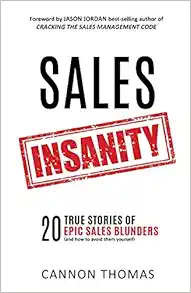
Sales Insanity: 20 True Stories of Epic Sales Blunders (and how to avoid them yourself)
Category: Books
Review What a wonderful piece of work Sales Insanity is. Insightful and highly entertaining, but at the same time wholly relevant. Any sales professional and indeed their manager will readily identify with many of the stories and hopefully be able to avoid others. Jonathan Farrington          CEO, Top Sales World & Editor of Top Sales Magazine Amazing book! Sales Insanity is a mind blowing compilation of actual sales blunders made by real people in real businesses being real stupid. Every salesperson and business leader must read this book. Tony J. Hughes          Bestselling Author and Award-Winning Blogger This is the first book that allows sales leaders to learn from the expensive mistakes that their peers made - mistakes that could wipe out your business. A must read. Highly entertaining. Gerhard Gschwandtner          Founder and CEO, Selling Power Magazine From the Author I think sales is the best. I literally love it. When done properly, I'm convinced that sales is the most valuable profession in the world -- a profession that occupies over 10% of the workforce and greases the gears of the global economy.  However, sales is also the part of any company where the most ridiculous stuff takes place. Literally, things happen in the sales force that are so unexpectedly wrong, it's often hard to comprehend what you're seeing. You step back and look at what's taking place, and you can't help but think to yourself, "Is that person insane?" Of course they're not -- yet they just did something that makes you wonder.   The purveyors of these bad behaviors are not necessarily crazy people. In fact, there are often completely logical reasons that lead them to the brink of insanity. There's just an incorrect assumption embedded somewhere in their logic. Or perhaps there are environmental constraints that bring on their bouts with insanity. No matter how it comes about, their sales Worst Practice is ugly, and it inescapably leads to failure.  In the 20 stories within Sales Insanity , these failures lead to lost sales, lost customers, and even lost companies. It's worth noting that all of these vignettes are absolutely true. In fact, they're retold pretty much as they happened and without exaggeration. As you read them, you might find yourself questioning how intelligent people could behave in such ways. Believe me, they did. And the events were perhaps even more alarming in real life than they appear in writing. As they say, fact can be stranger than fiction.   And now, on to the stories. Let the madness begin... About the Author Cannon Thomas is a funny guy who spent a career helping salespeople and senior executives improve sales results. Working with companies across every industry, he saw many great successes. But he also saw lots of fumbles, foibles, and failures that not only provide hilarious stories - they deliver valuable lessons. He is delighted to recount these follies in his first book, Sales Insanity , for those of you who were not fortunate enough to have observed the insanity as it happened.
Features: Selected a top sales book of 2017 by Top Sales Magazine! Thousands of books have been written about the right things to do in sales. Sales Insanity is the EXACT OPPOSITE of those books. Rather than extolling the virtues of good behavior, Sales Insanity helps you avoid the disastrous outcomes of bad sales behavior. It reveals the things you should NEVER do under any circumstance, because these actions always cause you to lose sales. So what are these deadly Worst Practices in sales? What unintentionally insane things do you do every day that cost you money? Cannon Thomas has the answers, because he’s witnessed the sales Worst Practices first-hand. With keen insight and excellent storytelling, Cannon shares 20 entertaining stories that prove a point: While it’s good to know what to do, it’s even better to know what not to do. Read this book, laugh out loud, end your bad behaviors, and sell more!